Ahamed Muhyudheen Noorishah Jeelani

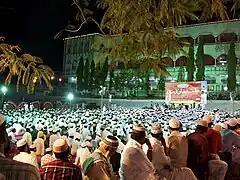

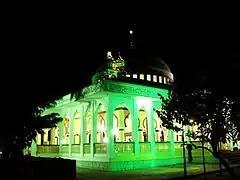

The chain of spiritual masters (silsila) of Nooriya reaches both Qadriya and Chistiya masters, hence it came to be known as Chisti-ul-Qadiri . "Sheikh NooriShah Jeelani's" spiritual preachings continued to influence millions of common people across more than 40 countries with the following major sub-branches: